St. Johns Country Day School

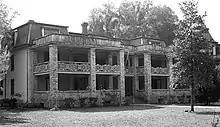
The original location of St. Johns Country Day School

By 1956, the lease on the building was expiring, so the Heinrichs purchased a 26-acre property further south on July 31, 1956. Ground was broken on construction on February 27, 1957, and the new building opened on August 21, 1957. Rod Fisher, longtime science teacher and landmark of the St. Johns campus, was hired in 1967 out of Catawba College. Dr. Heinrich served as the school's headmaster until his retirement in 1970. He was succeeded by Patrick Mackin in September 1970. On October 14, 1976, faulty electrical wiring caught fire and burned down nearly half of the school, leaving classrooms inoperable and causing smoke damage to the library.